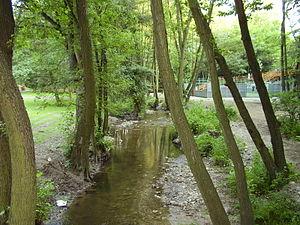
La Vydrica est un affluent du Danube, qu'elle rejoint à Bratislava.